Robert A. Heinlein

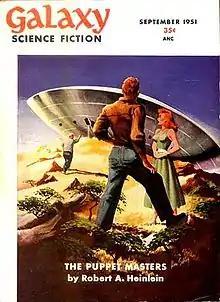
The opening installment of "The Puppet Masters" took the cover of the September 1951 issue of "Galaxy Science Fiction".

While not destitute after the campaign—he had a small disability pension from the Navy—Heinlein turned to writing to pay off his mortgage. His first published story, "Life-Line", was printed in the August 1939 issue of "Astounding Science Fiction". Originally written for a contest, it sold to "Astounding" for significantly more than the contest's first-prize payoff. Another Future History story, "Misfit", followed in November. Some saw Heinlein's talent and stardom from his first story, and he was quickly acknowledged as a leader of the new movement toward "social" science fiction. In California he hosted the Mañana Literary Society, a 1940–41 series of informal gatherings of new authors. He was the guest of honor at Denvention, the 1941 Worldcon, held in Denver. During World War II, Heinlein was employed by the Navy as a civilian aeronautical engineer at the Navy Aircraft Materials Center at the Philadelphia Naval Shipyard in Pennsylvania. Heinlein recruited Isaac Asimov and L. Sprague de Camp to also work there. While at the Philadelphia Naval Shipyards, Asimov, Heinlein, and de Camp brainstormed unconventional approaches to kamikaze attacks, such as using sound to detect approaching planes.